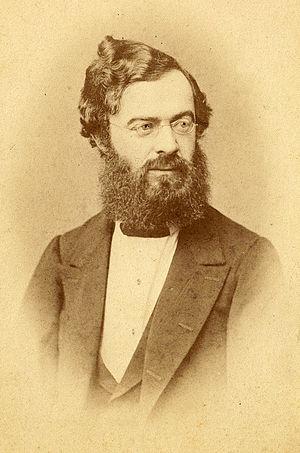
Edmund Weiss, est un astronome autrichien.